Energy in Denmark

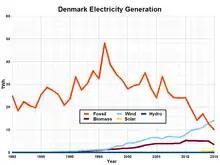
Denmark electricity generation by source

In 2022, Denmark produced 35 Terawatt-hours (TWh) of electricity, with renewable sources representing about 83.3% of total electricity generation. Wind energy led this segment, accounting for 54%, while bioenergy and waste contributed 23%, and solar energy added 6.3%. The rest of the electricity generation came from non-renewable sources: coal at 13%, natural gas at 2.9%, and oil at 0.9%.Denmark is a net importer of electricity; domestic electricity production was equal to 83% of the consumption, and net imports were 17% of the consumption. Imported electricity is also mostly low-carbon, although from different sources than domestic production: for example, the country imports hydroelectricity from Norway, and hydroelectricity and nuclear power (with other sources possibly in the mix) from Sweden.